Fiat Trattori

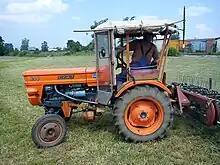
Fiat 300 of production years 1971–1978

In 1932, it launched the first European crawler tractor, the Fiat 700C. In the same year, tractor production was transferred from Turin to Modena, where Officine Costruzioni Industriali (OCI) was founded. The first tractor produced at the new plant was the 702C with instead of , much lighter than the previous version. This tractor remained in production until 1950, with 4,000 units produced.